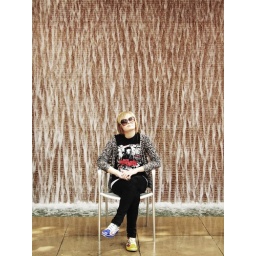
contemplations by the water wall